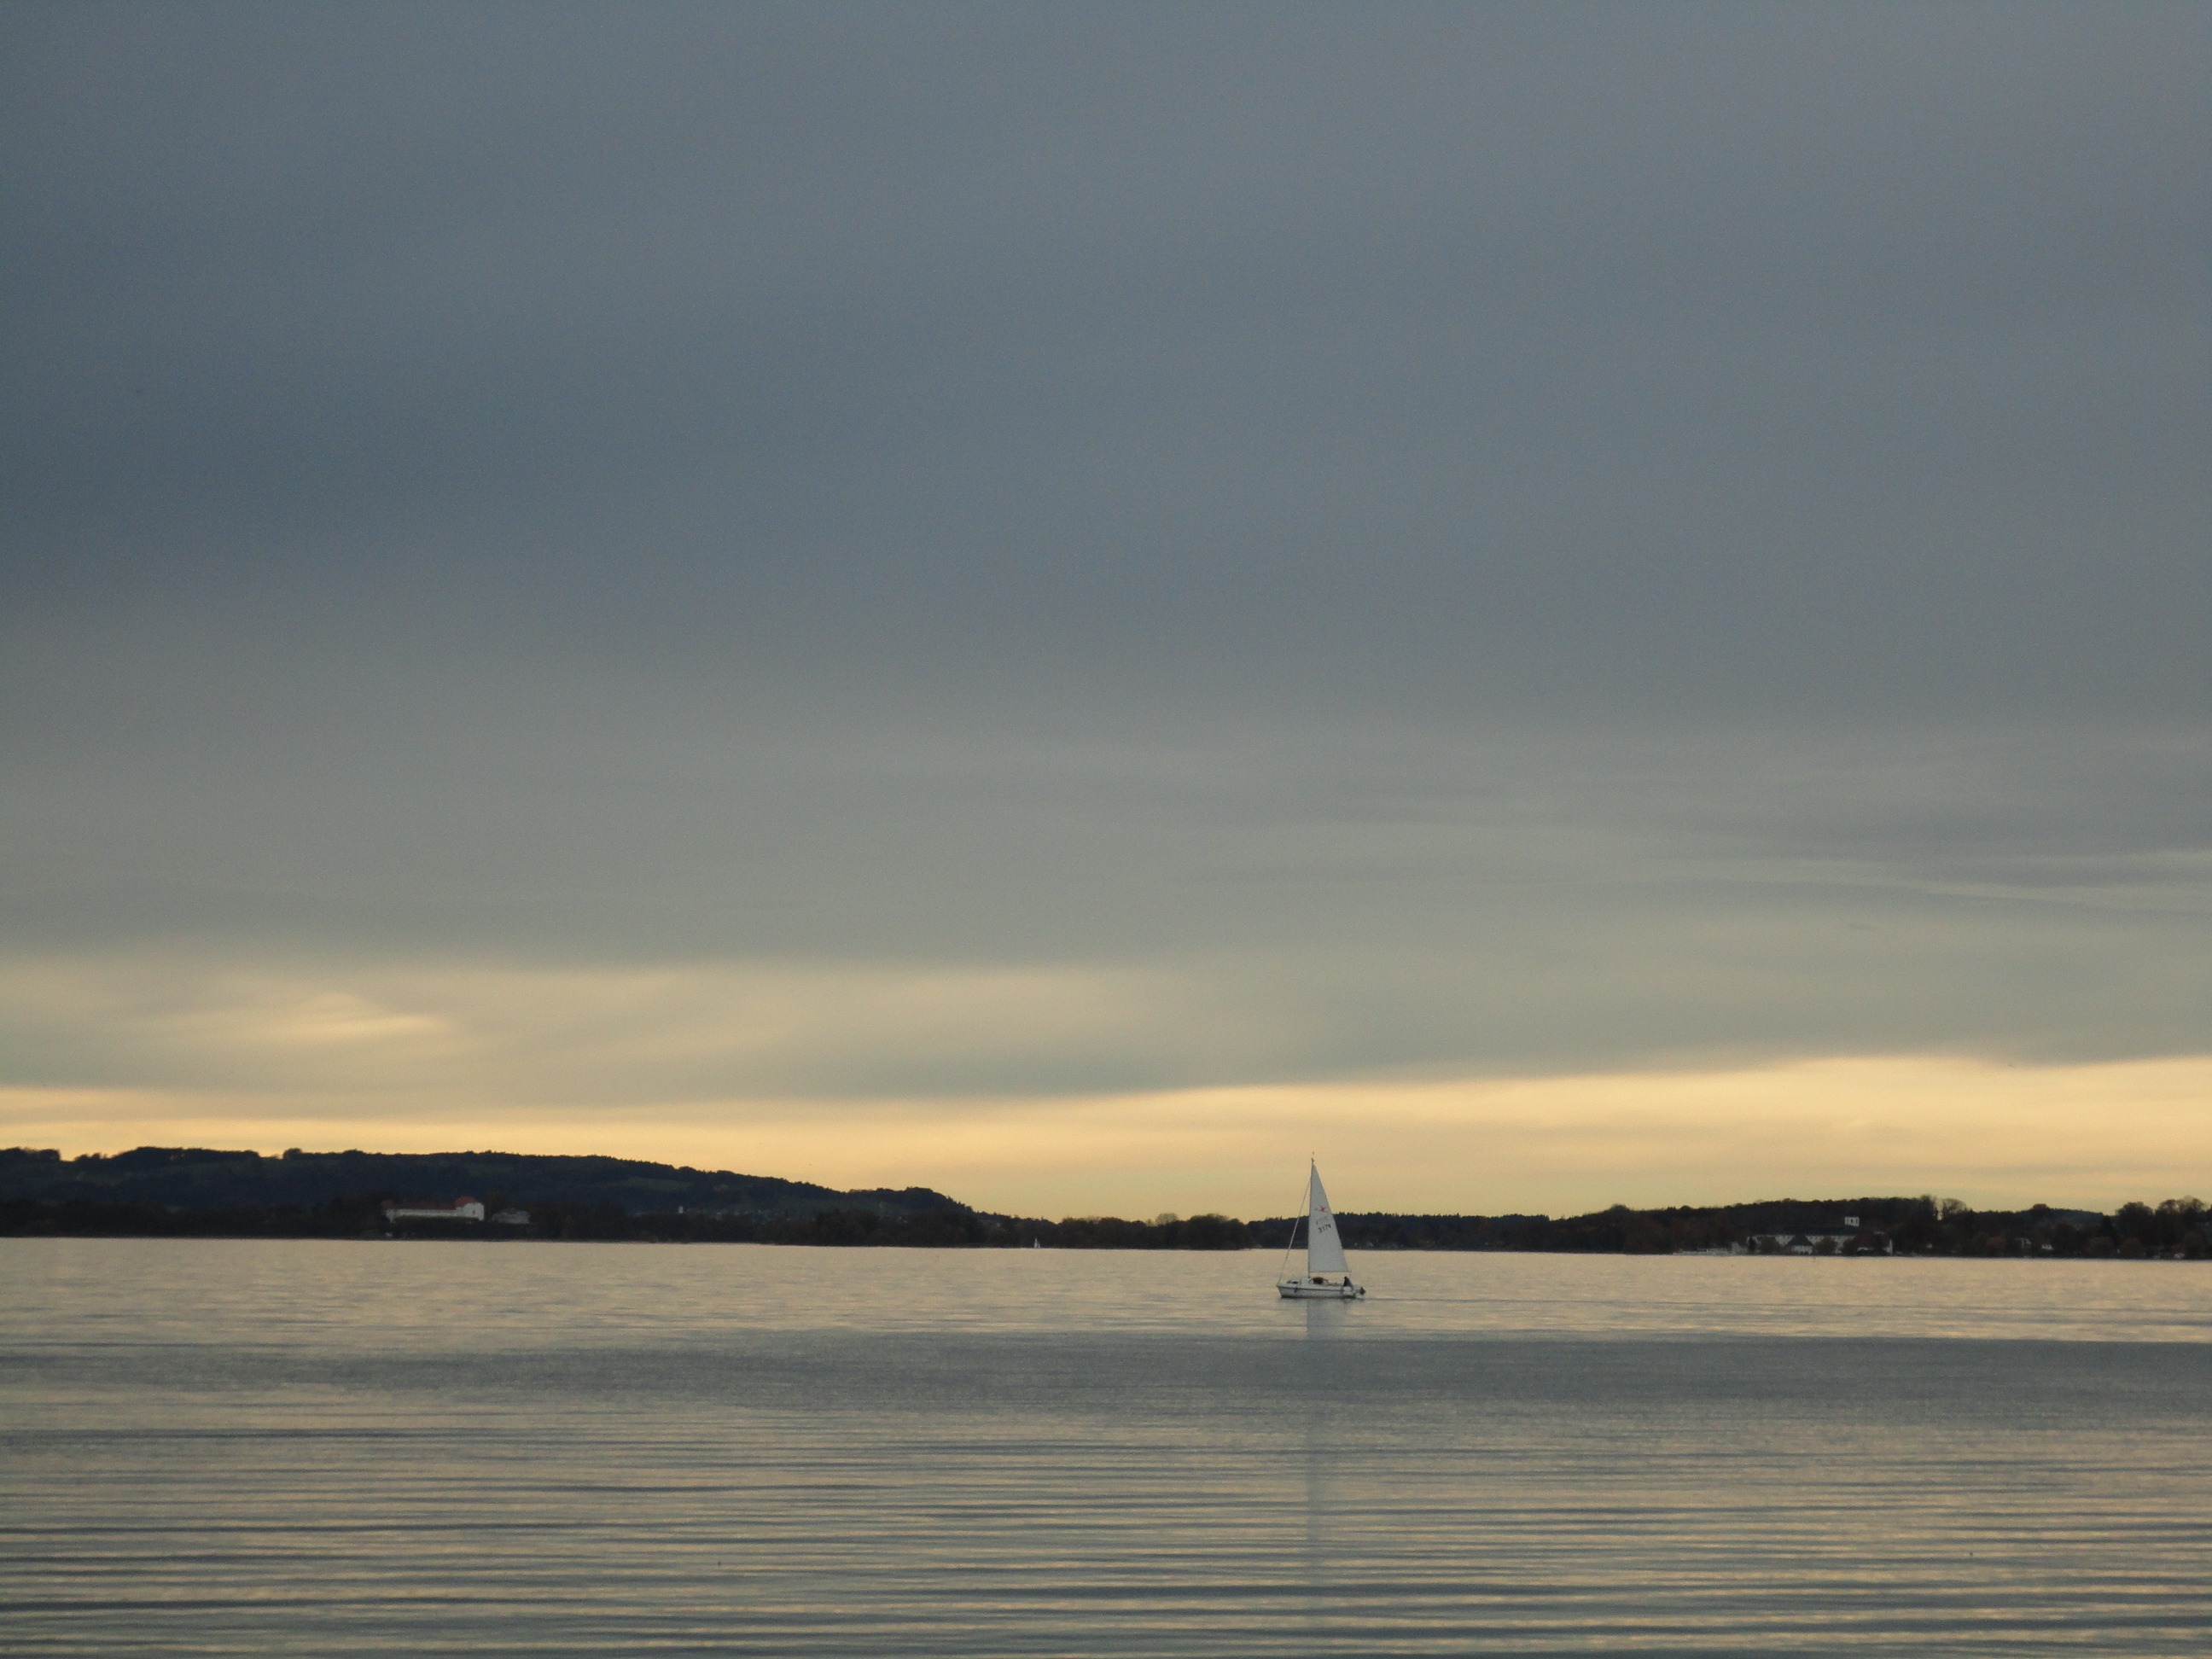
sea, coast, water, ocean, horizon, cloud, sky, sunrise, sunset, boat, morning, shore, wave, lake, dawn, river, dusk, evening, reflection, vehicle, bay, bavaria, loch, sailing boat, abendstimmung, foresight, upper bavaria, chiemsee, atmospheric phenomenon